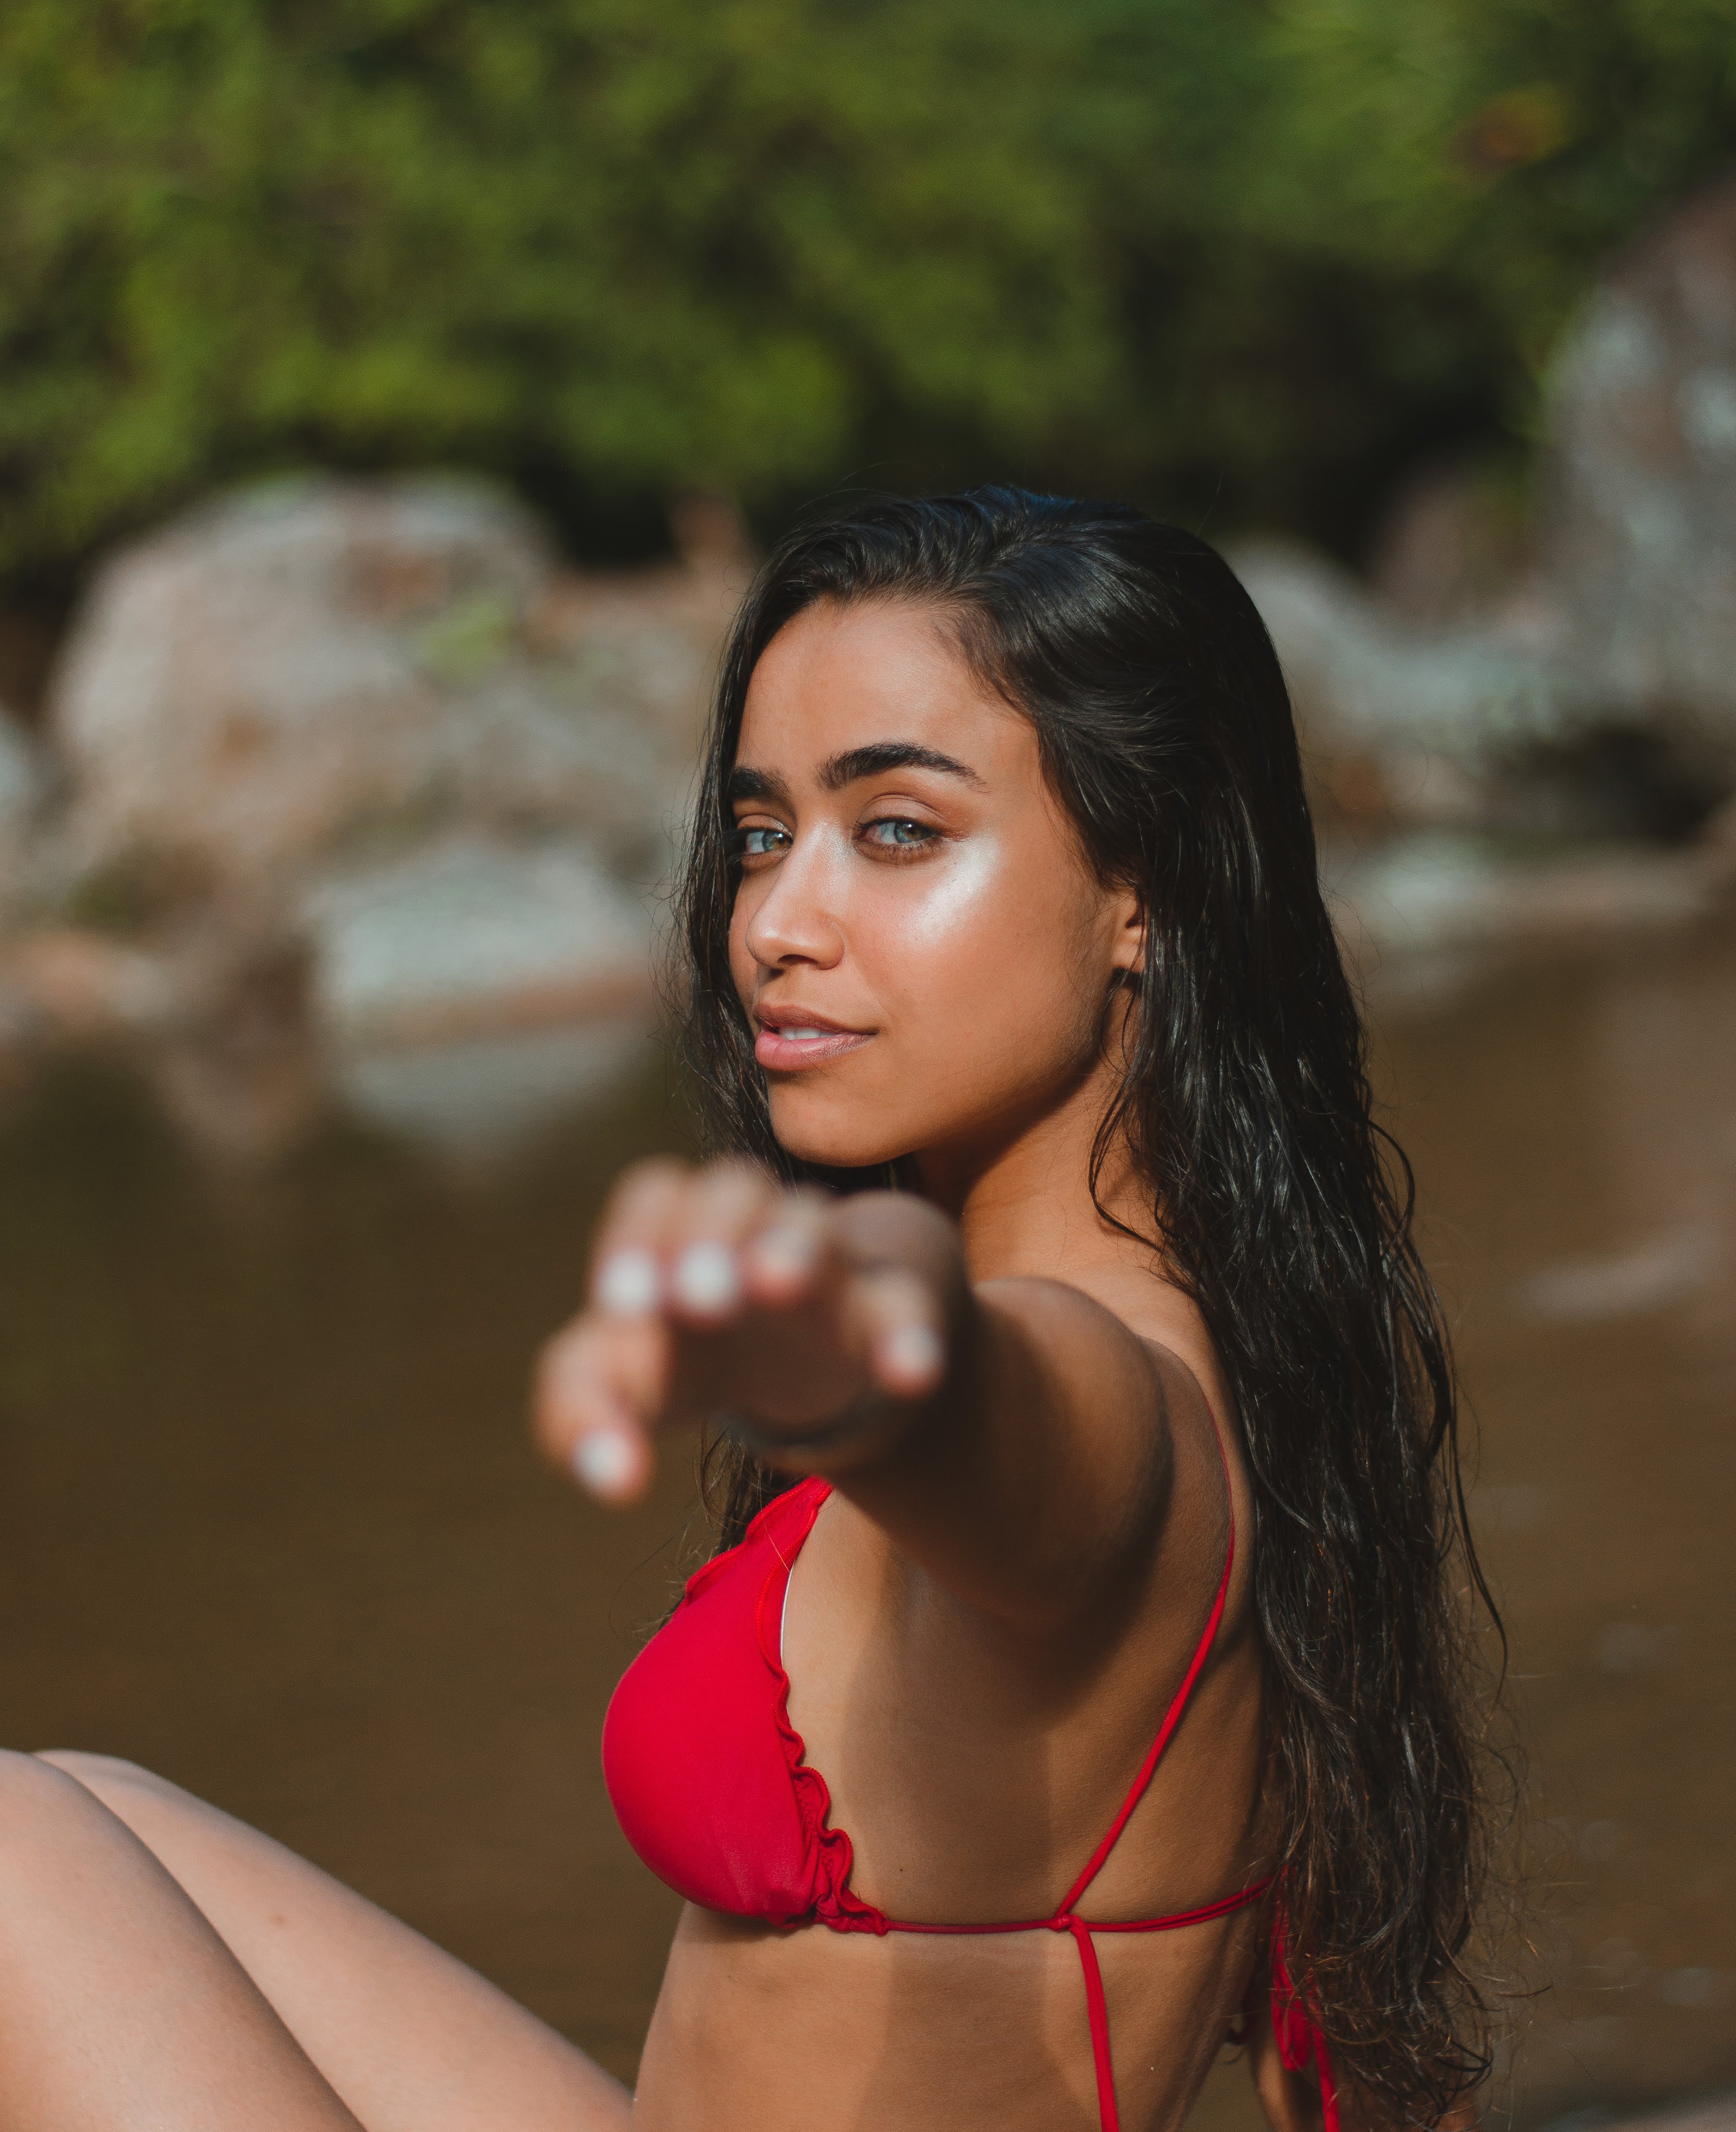
black, clothing, black hair, beauty, model, long hair, lady, undergarment, swimwear, photo shoot, lip, muscle, photography, brown hair, abdomen